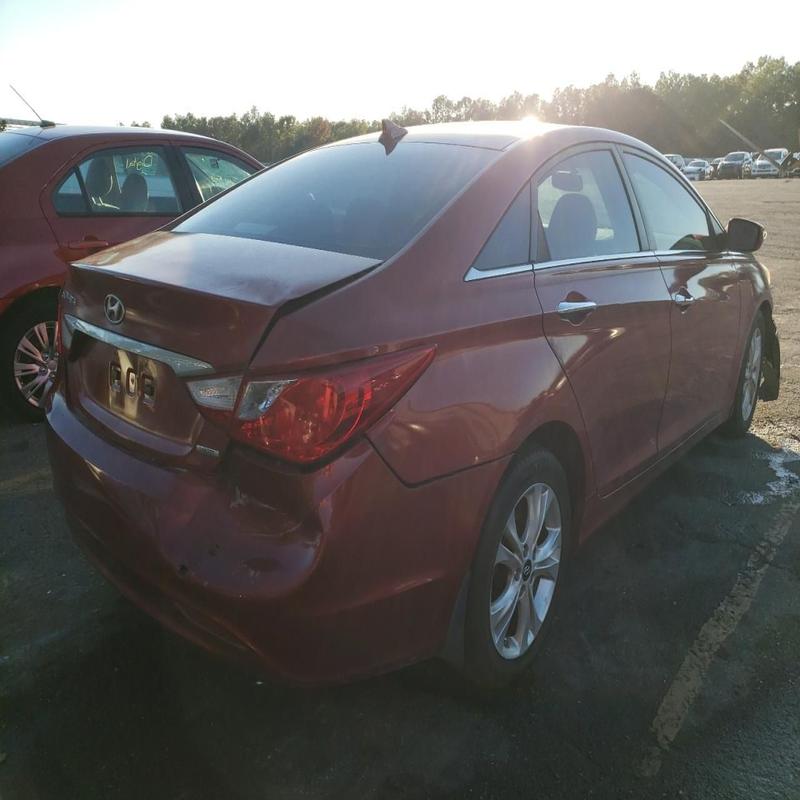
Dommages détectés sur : plaque d'immatriculation avant, pare-choc avant, feu avant droit, aile avant droite, porte avant droite, porte arrière droite, aile arrière droite, malle, feu arrière droit, pare-choc arrière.
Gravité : majeur